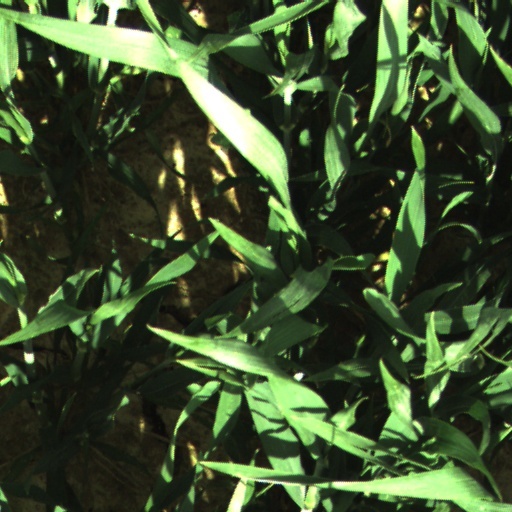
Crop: wheat